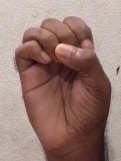
ASL sign: E